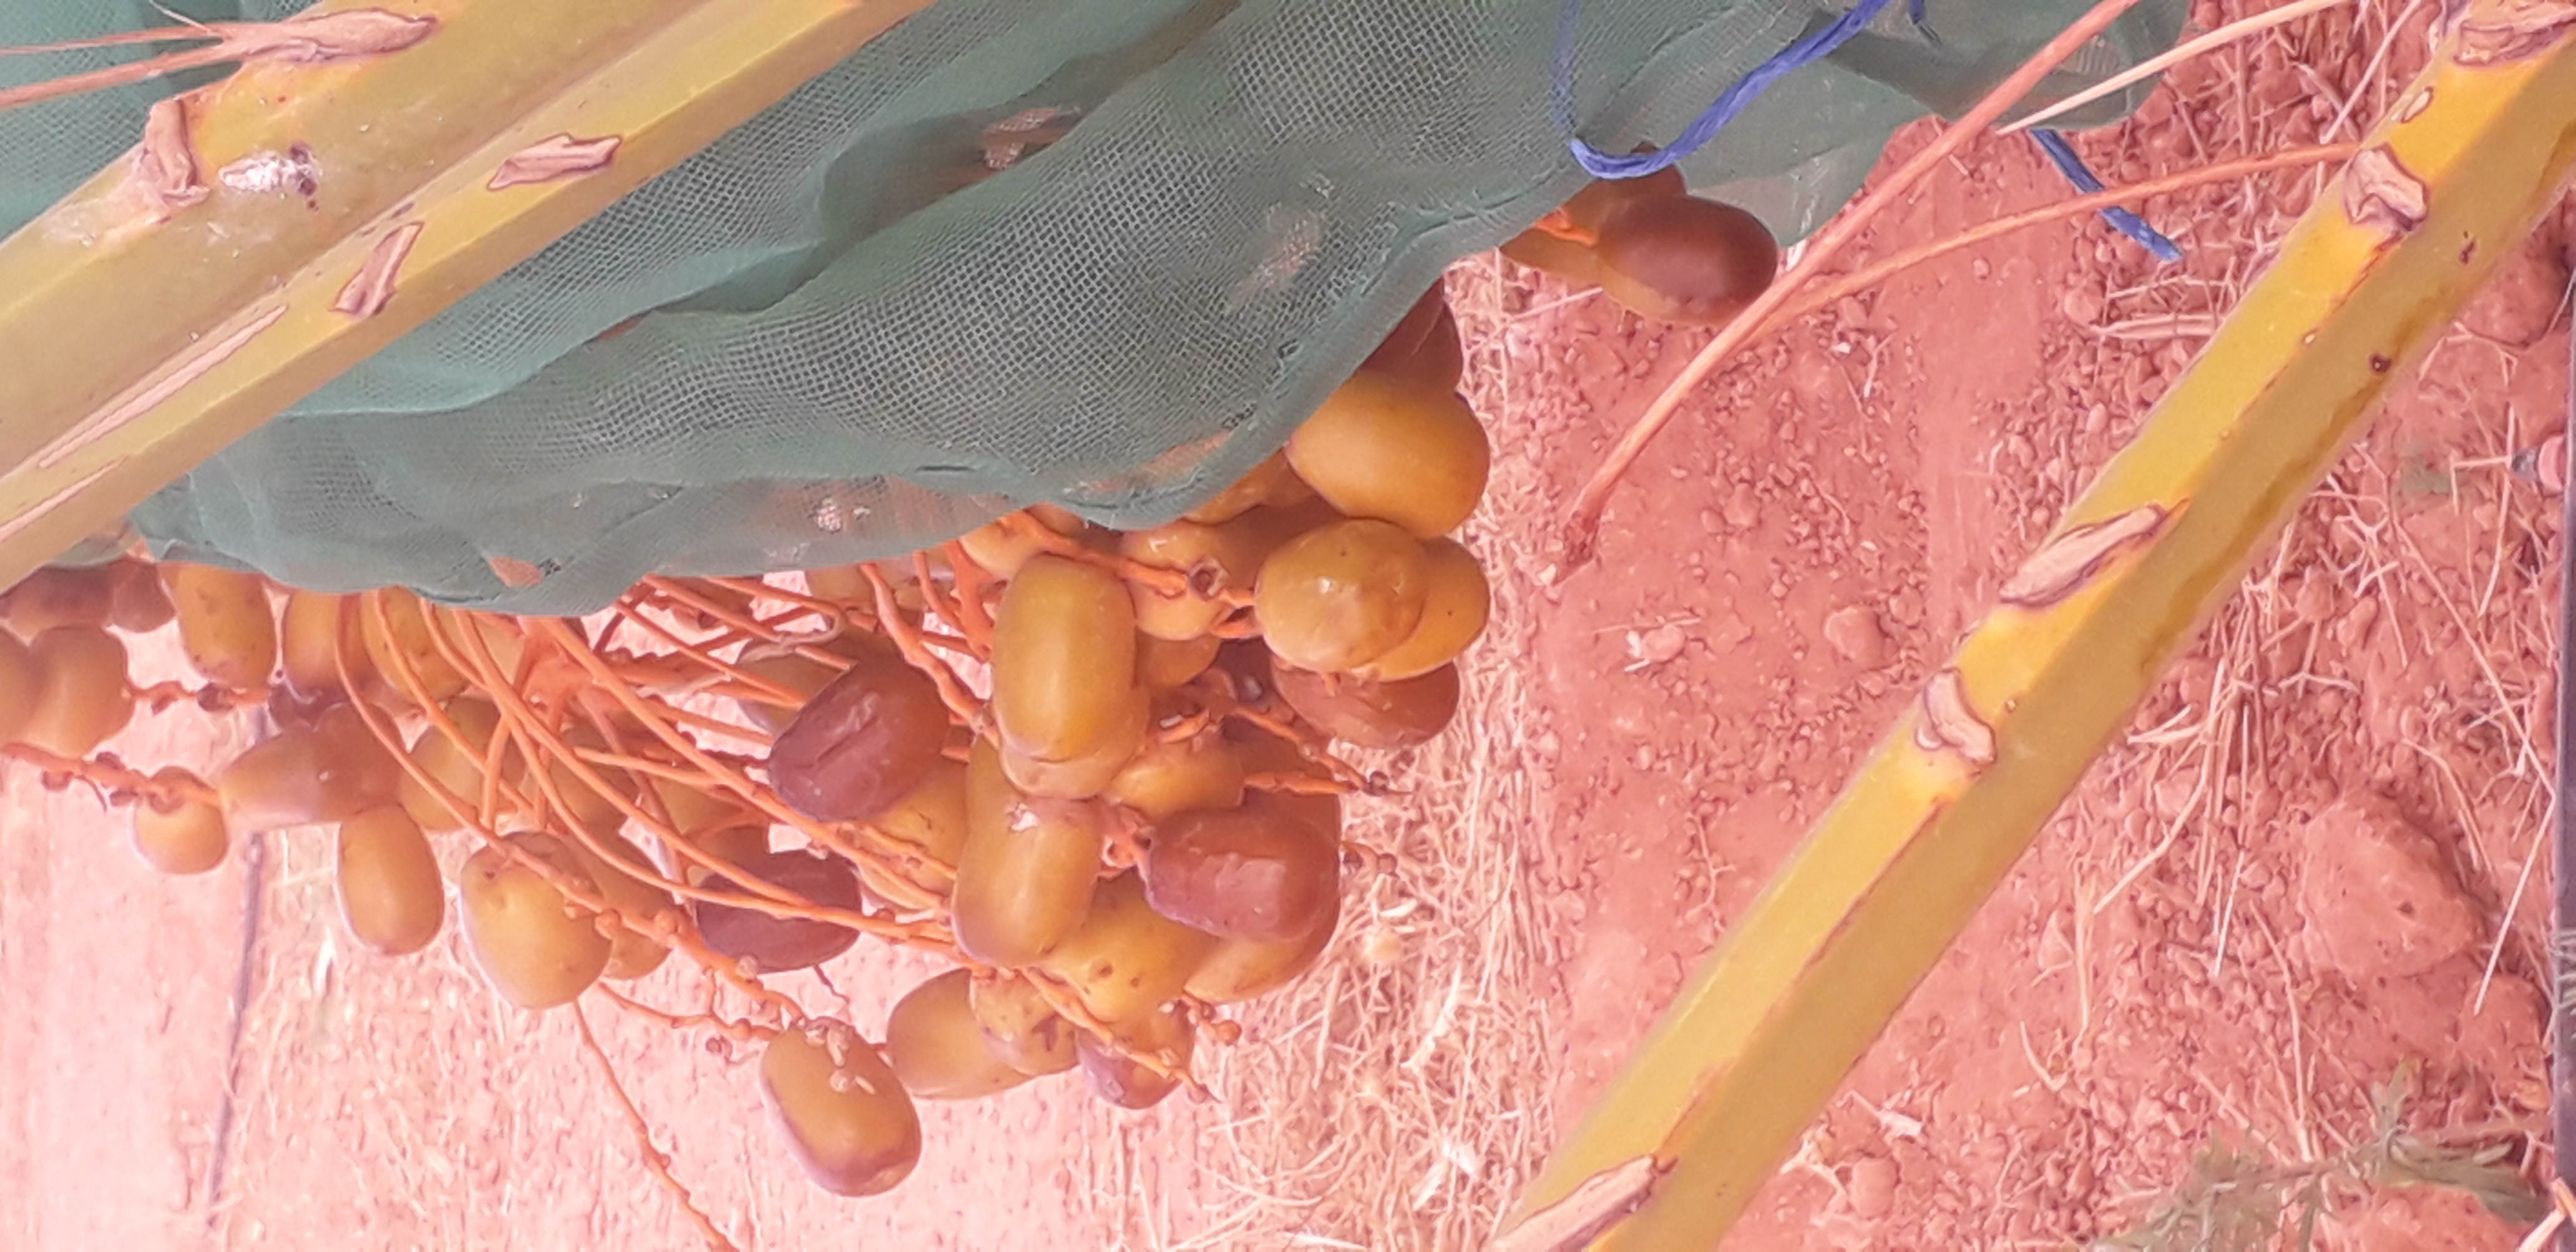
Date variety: Boufagous